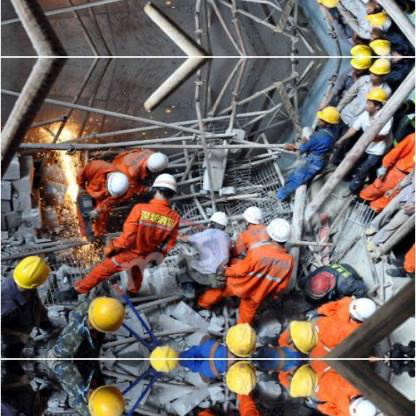
Objects in the image:
label: helmet
label: helmet
label: helmet
label: helmet
label: helmet
label: helmet
label: helmet
label: helmet
label: helmet
label: helmet
label: helmet
label: helmet
label: helmet
label: helmet
label: helmet
label: helmet
label: helmet
label: helmet
label: helmet
label: helmet
label: helmet
label: helmet
label: helmet
label: helmet